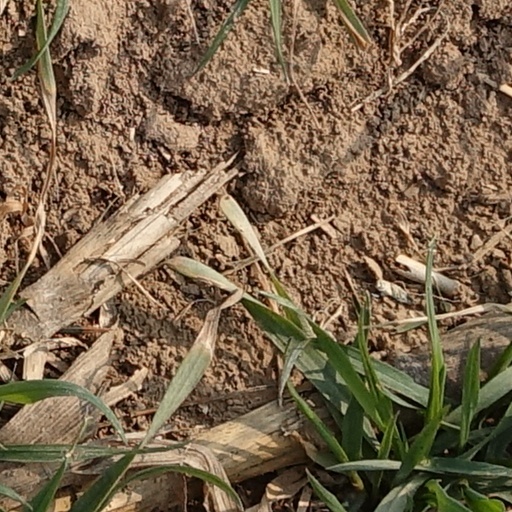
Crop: wheat